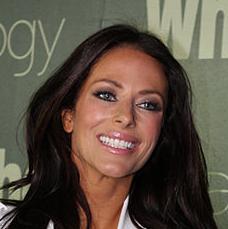
Age: 31